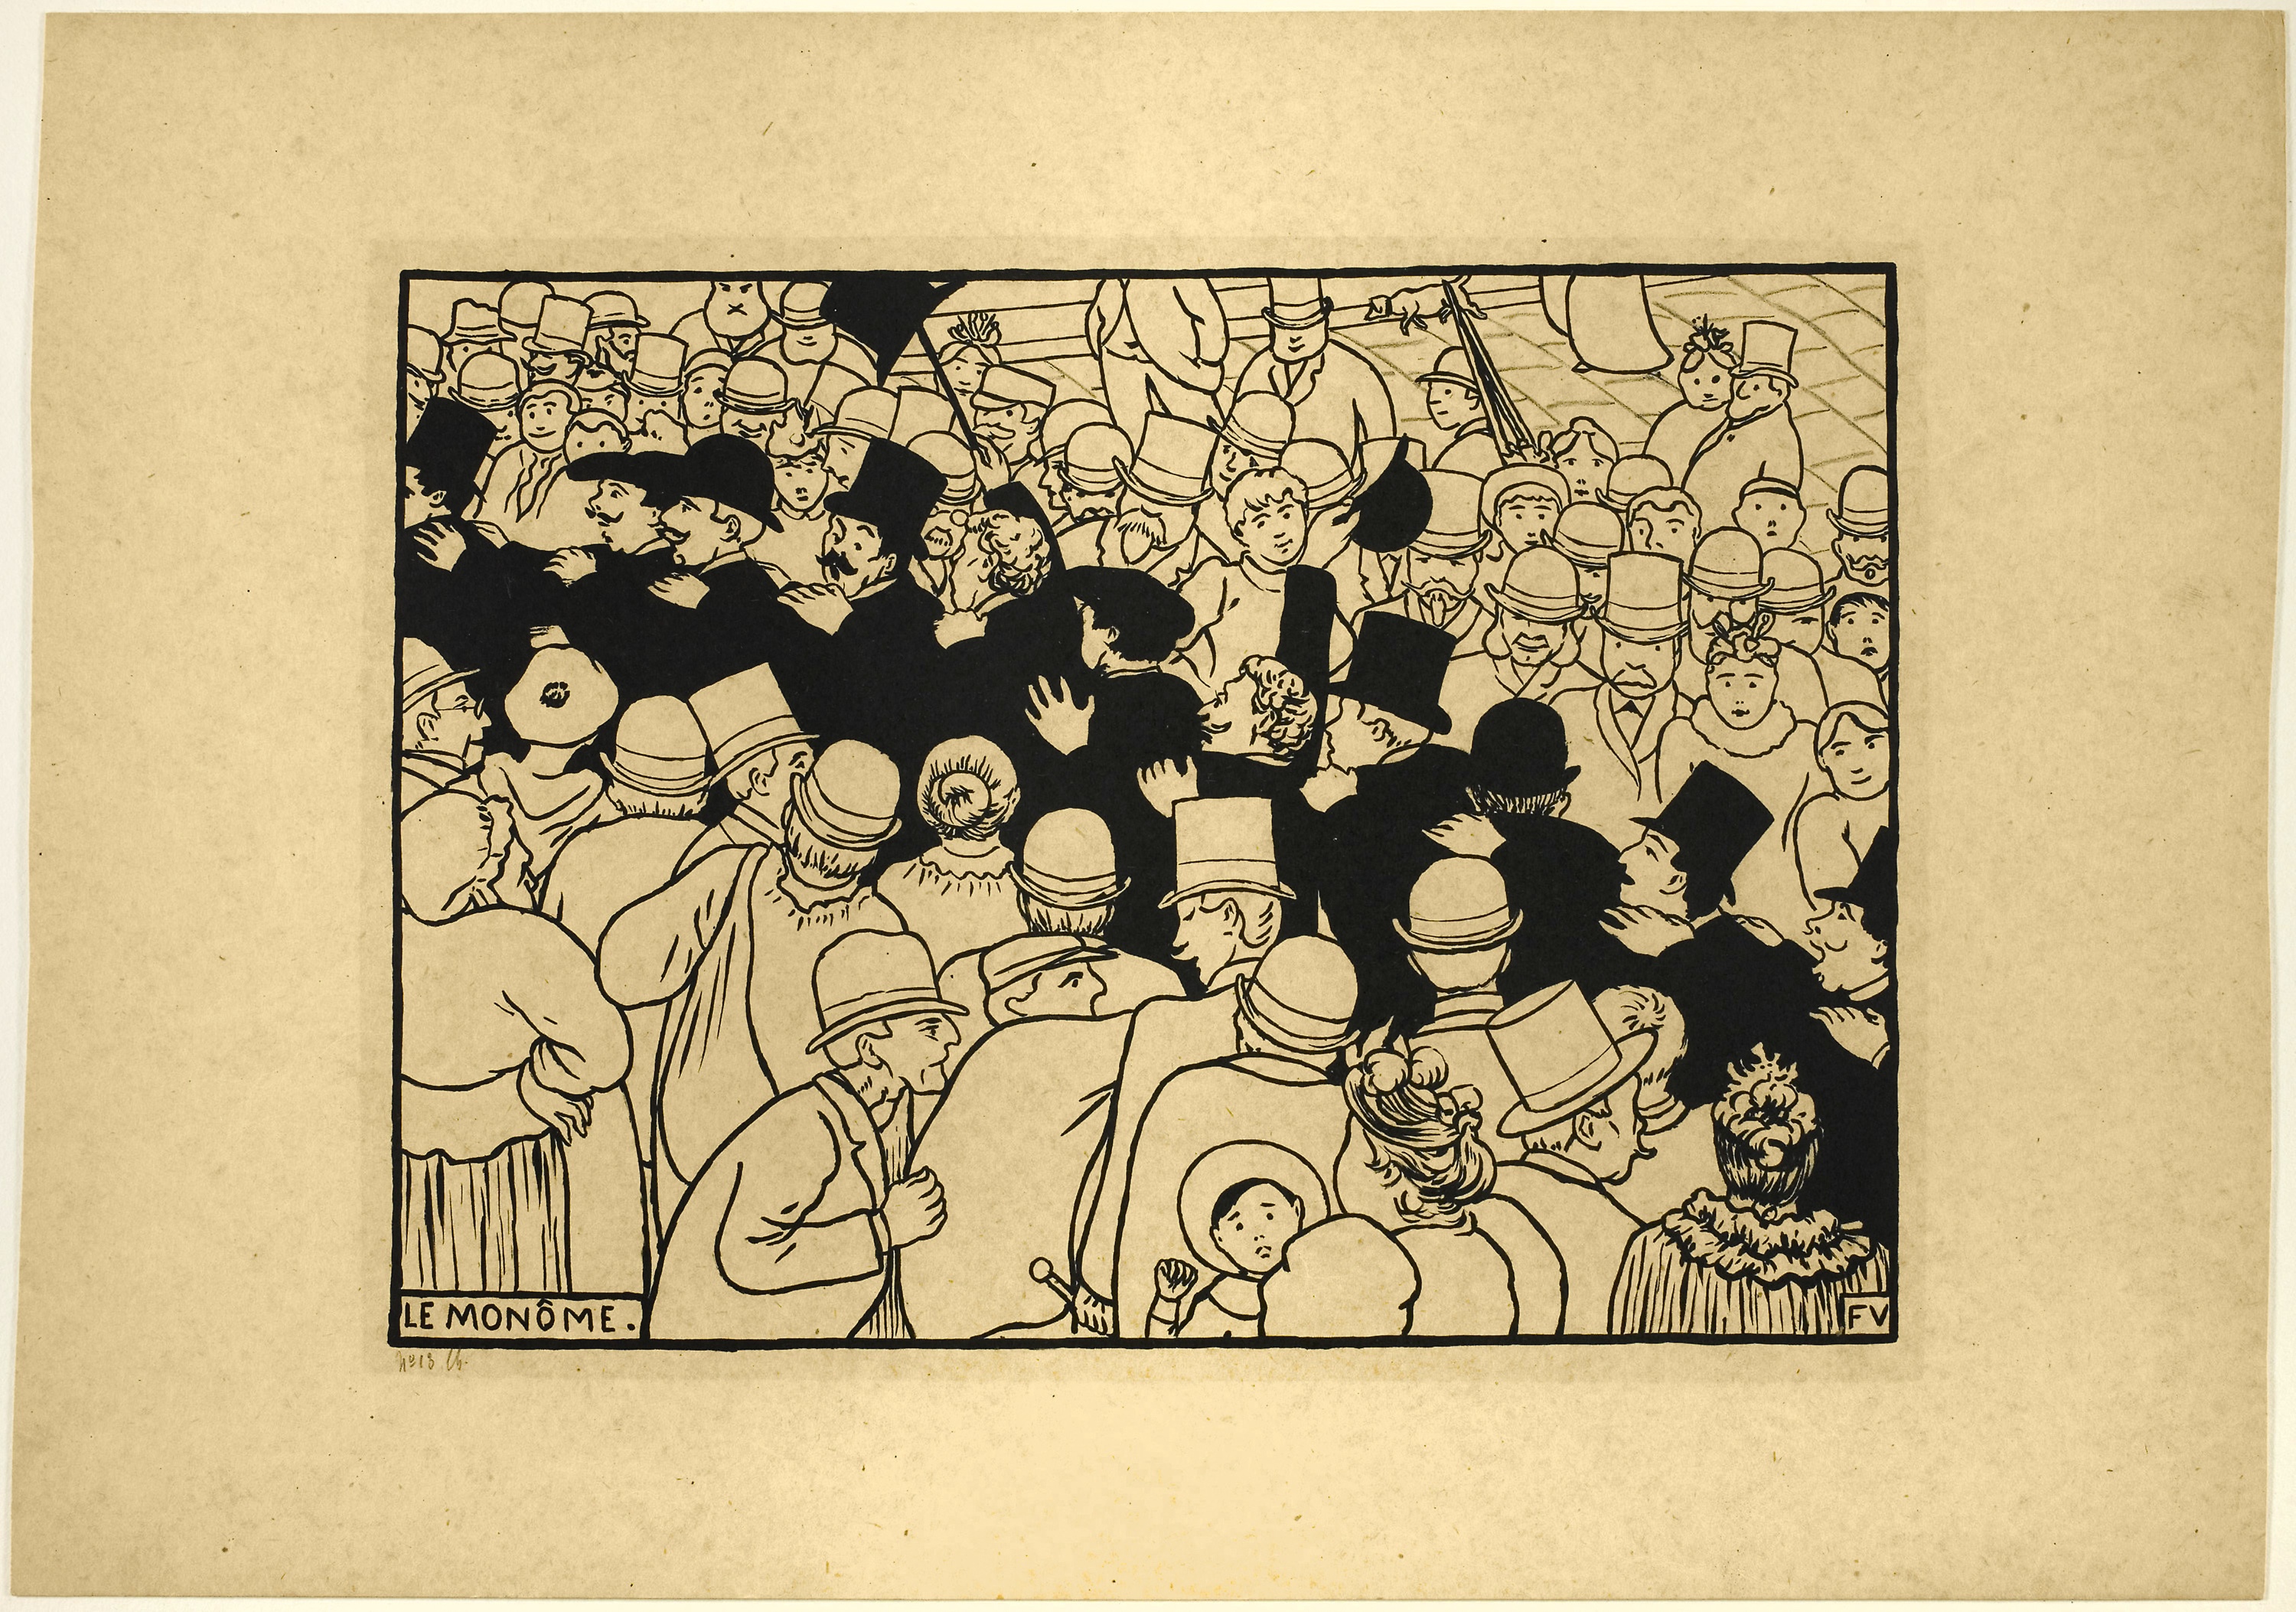
art, text, illustration, font, picture frame, printmaking, history, artwork, black and white, visual arts